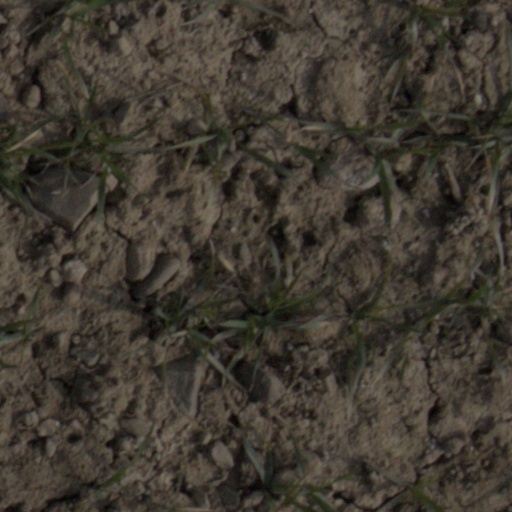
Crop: wheat